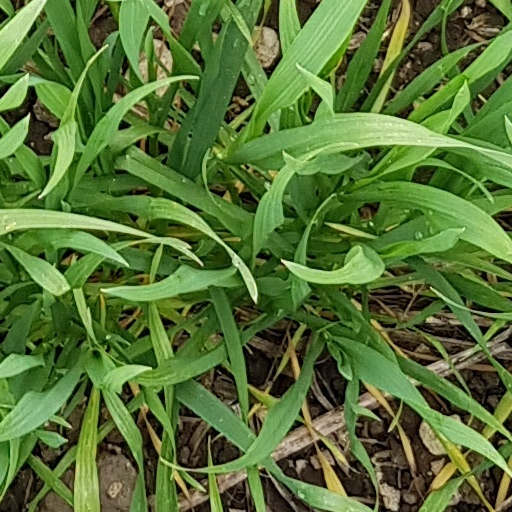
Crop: wheat